Military history of Azerbaijan

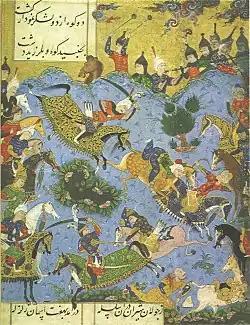
Depiction of a battle between Safaviyya and Shirvanshahs forces during the Safavid conquest of Shirvan in 1501.

The Safavid order (Safaviyeh) was a Sufi religious order formed in 1330s by Sheikh Safi Al-Din (1252–1334), after whom it was eponymously named.